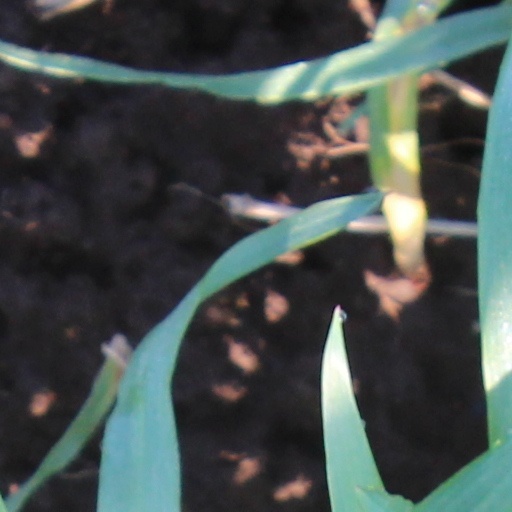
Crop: wheat